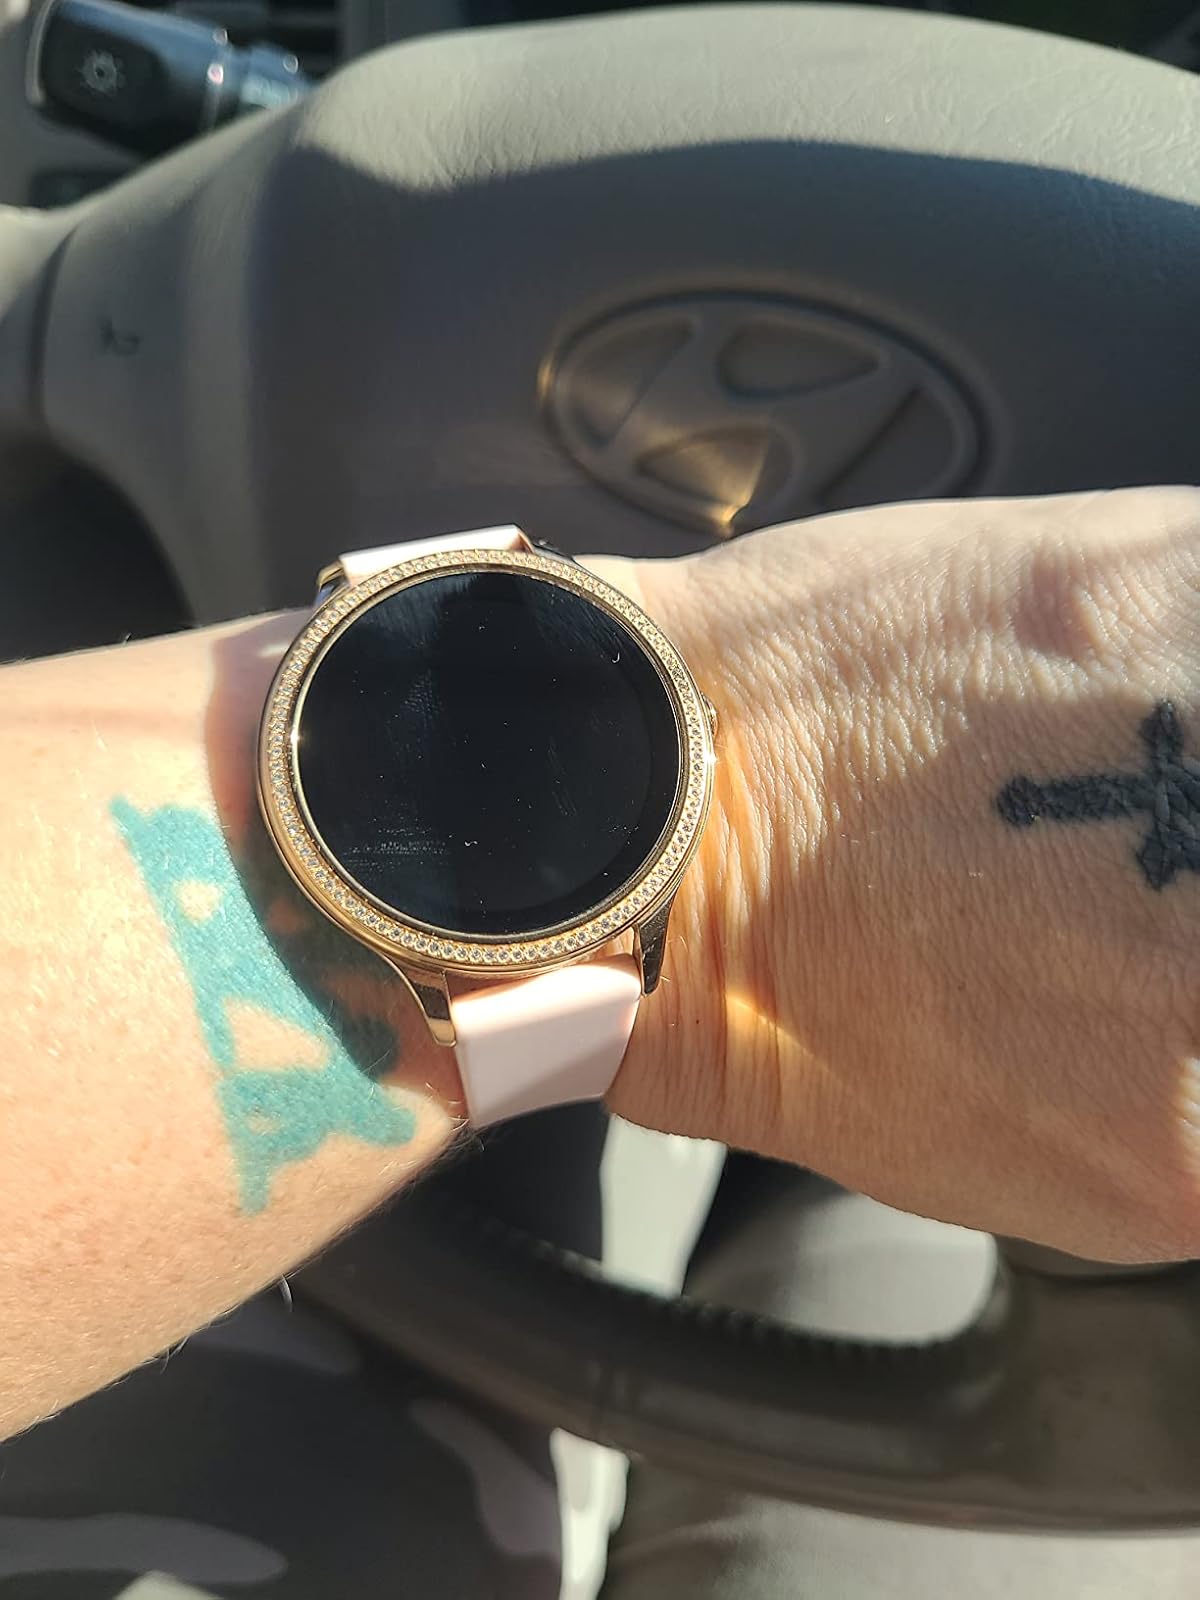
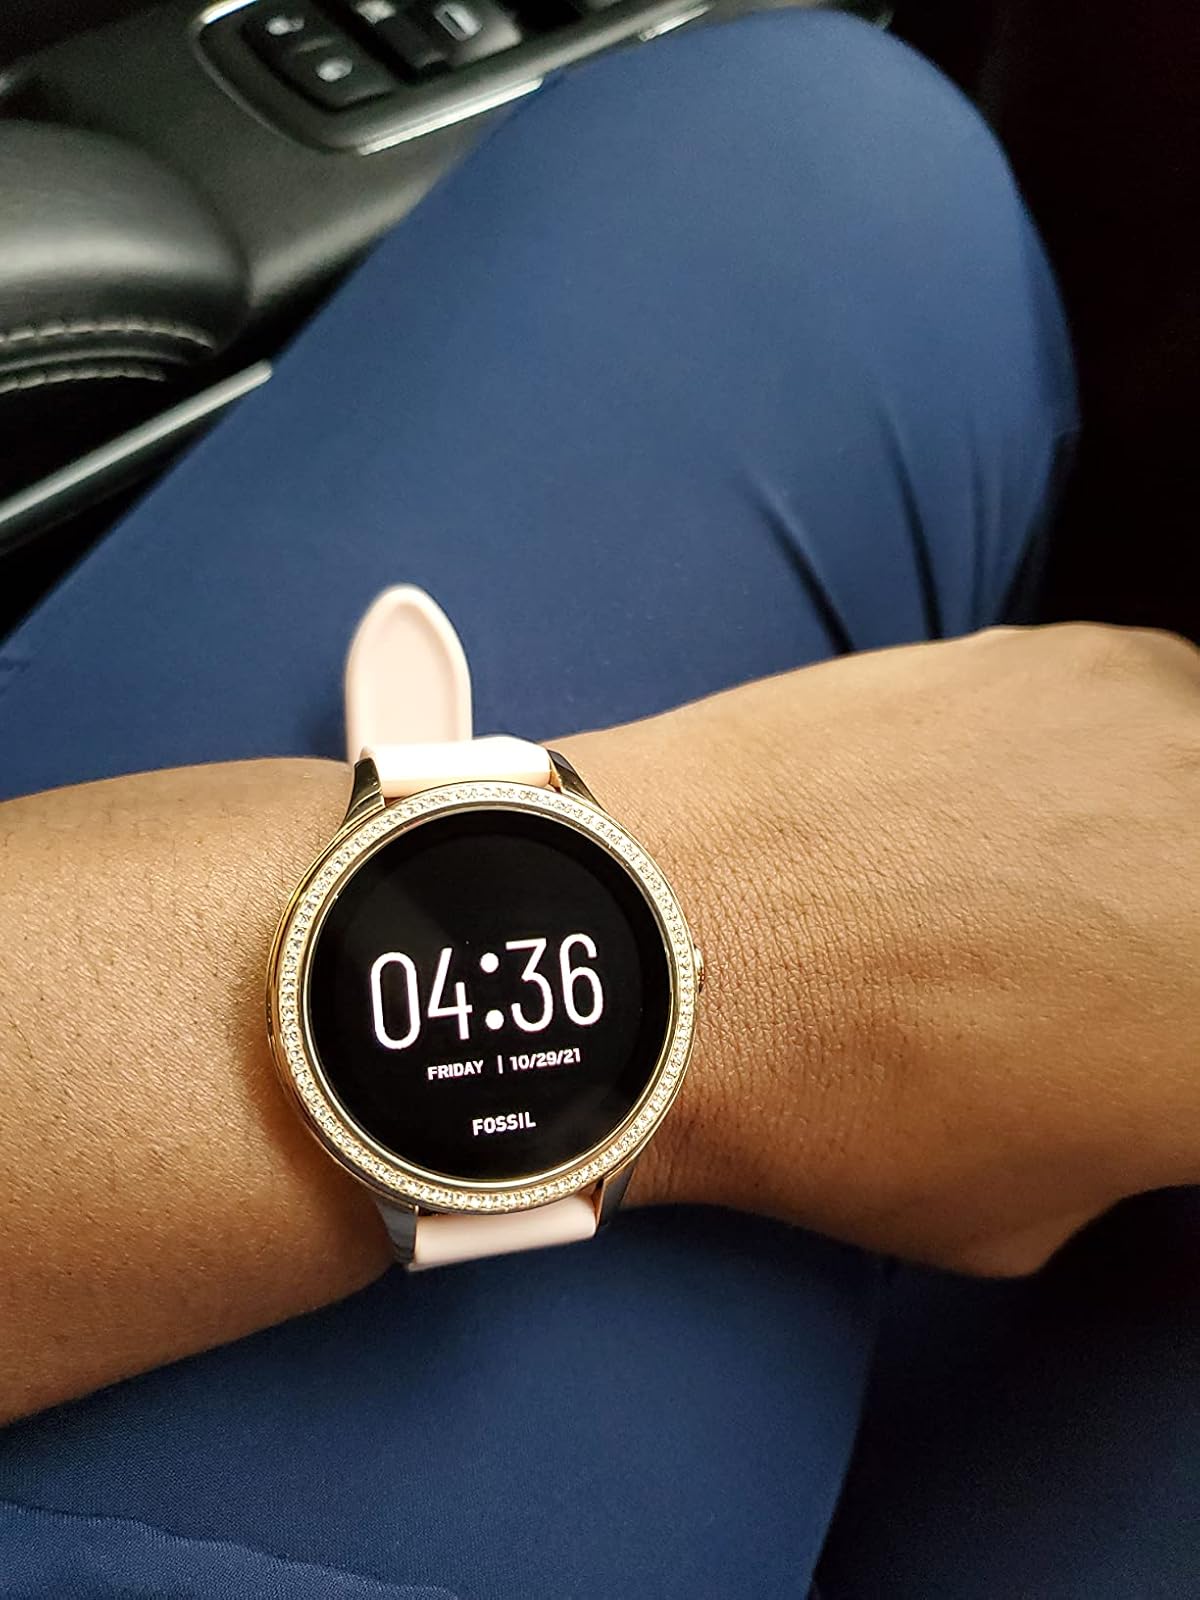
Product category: smartwatch
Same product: yes